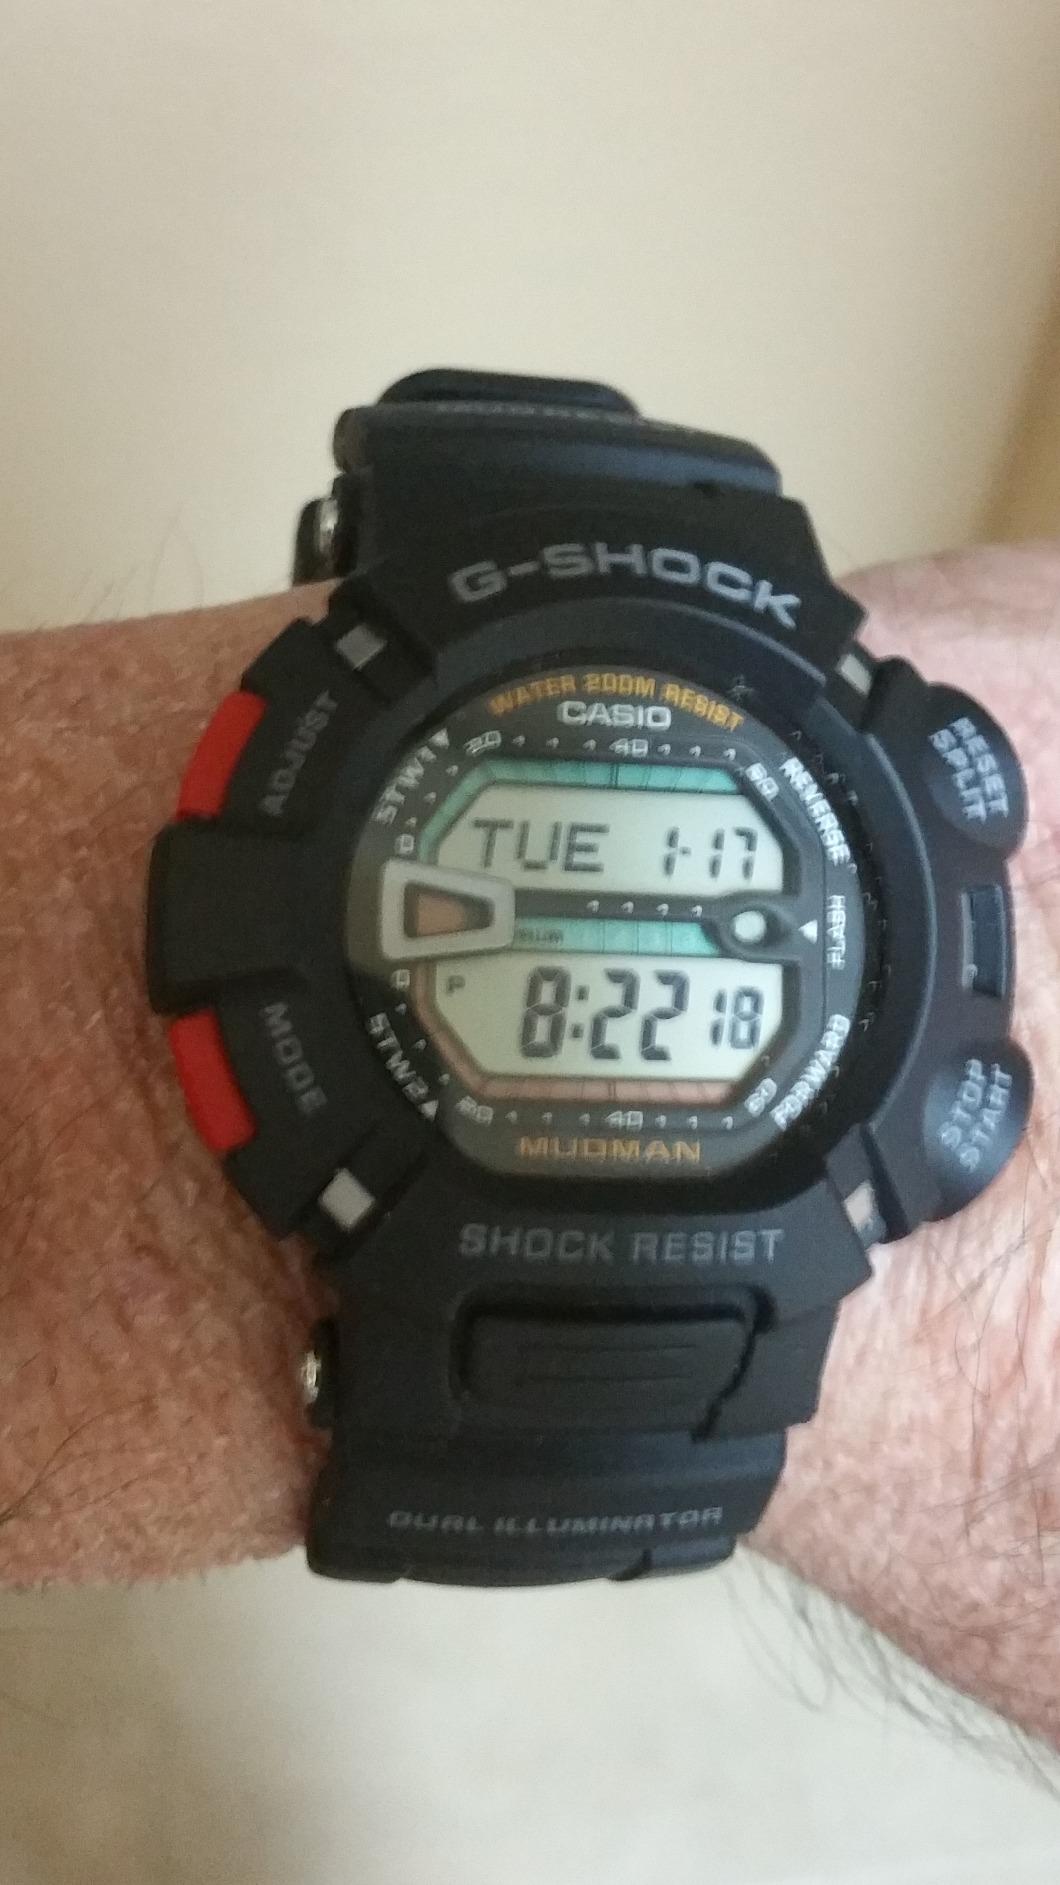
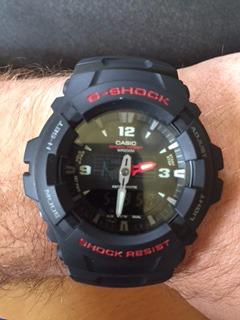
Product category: accessories_watch
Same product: no